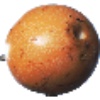
Label: granadilla